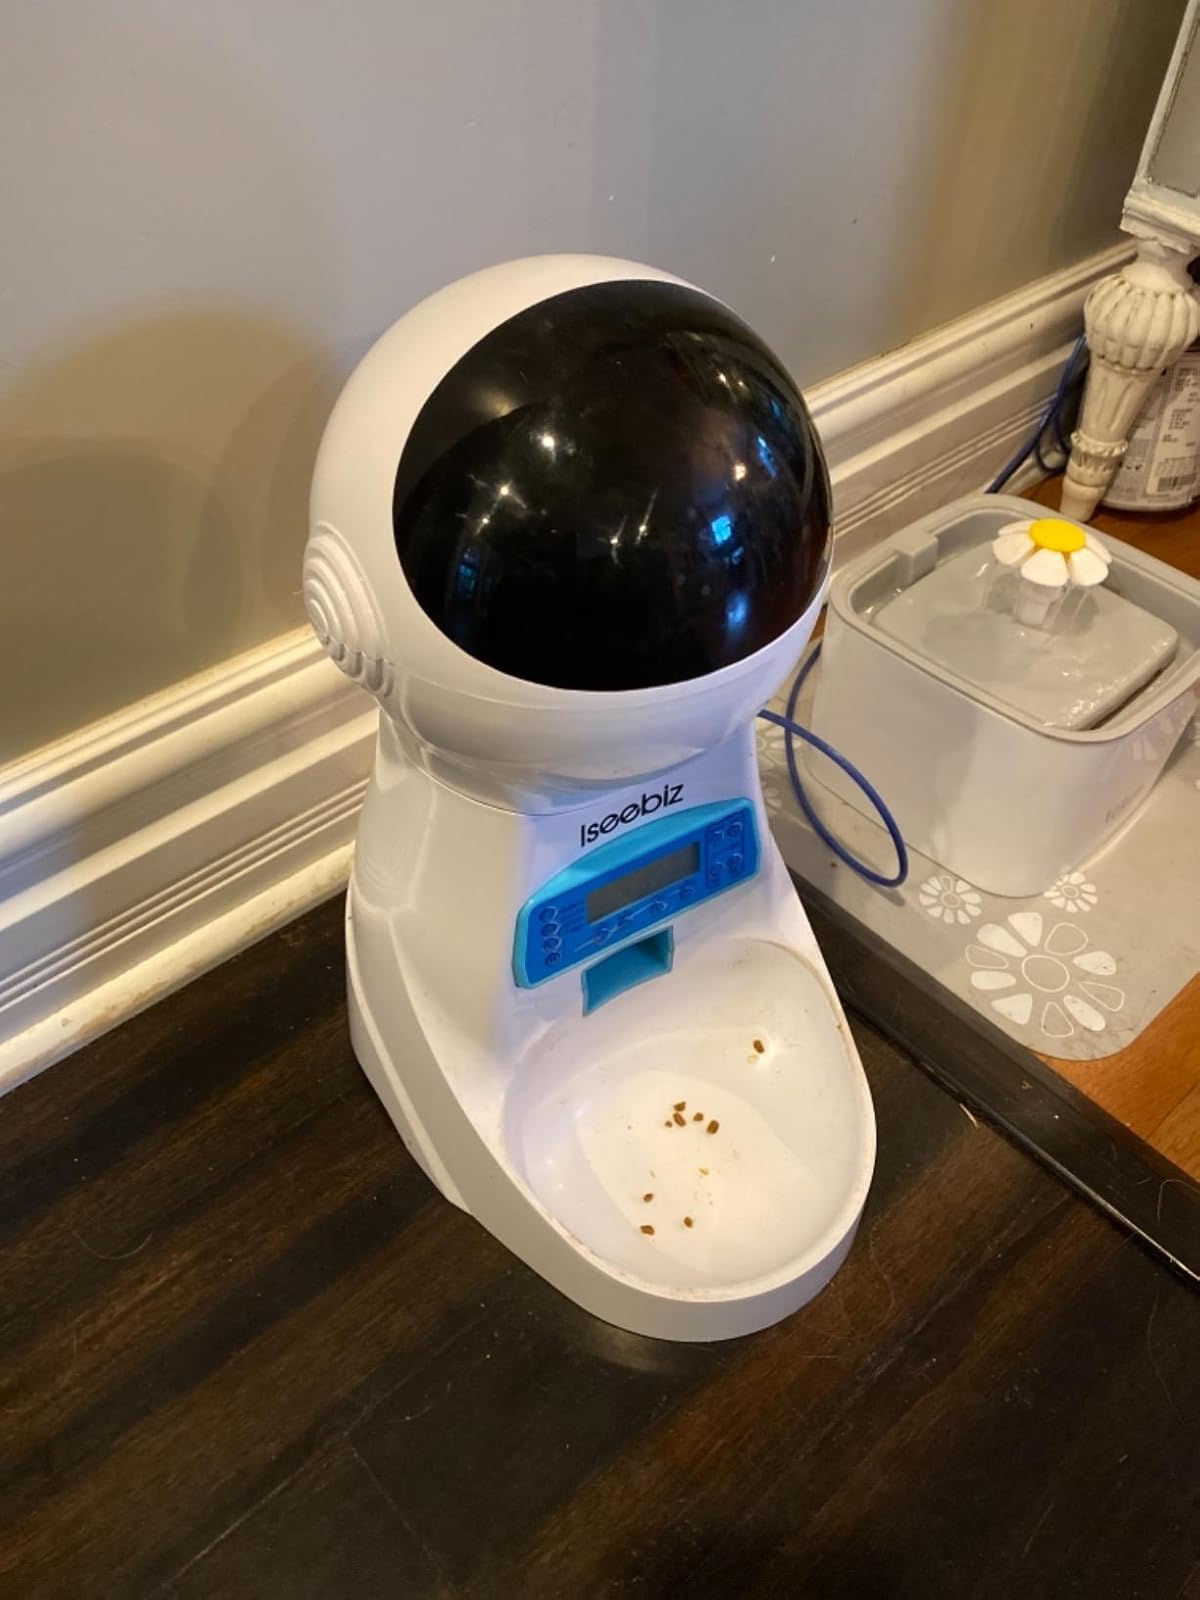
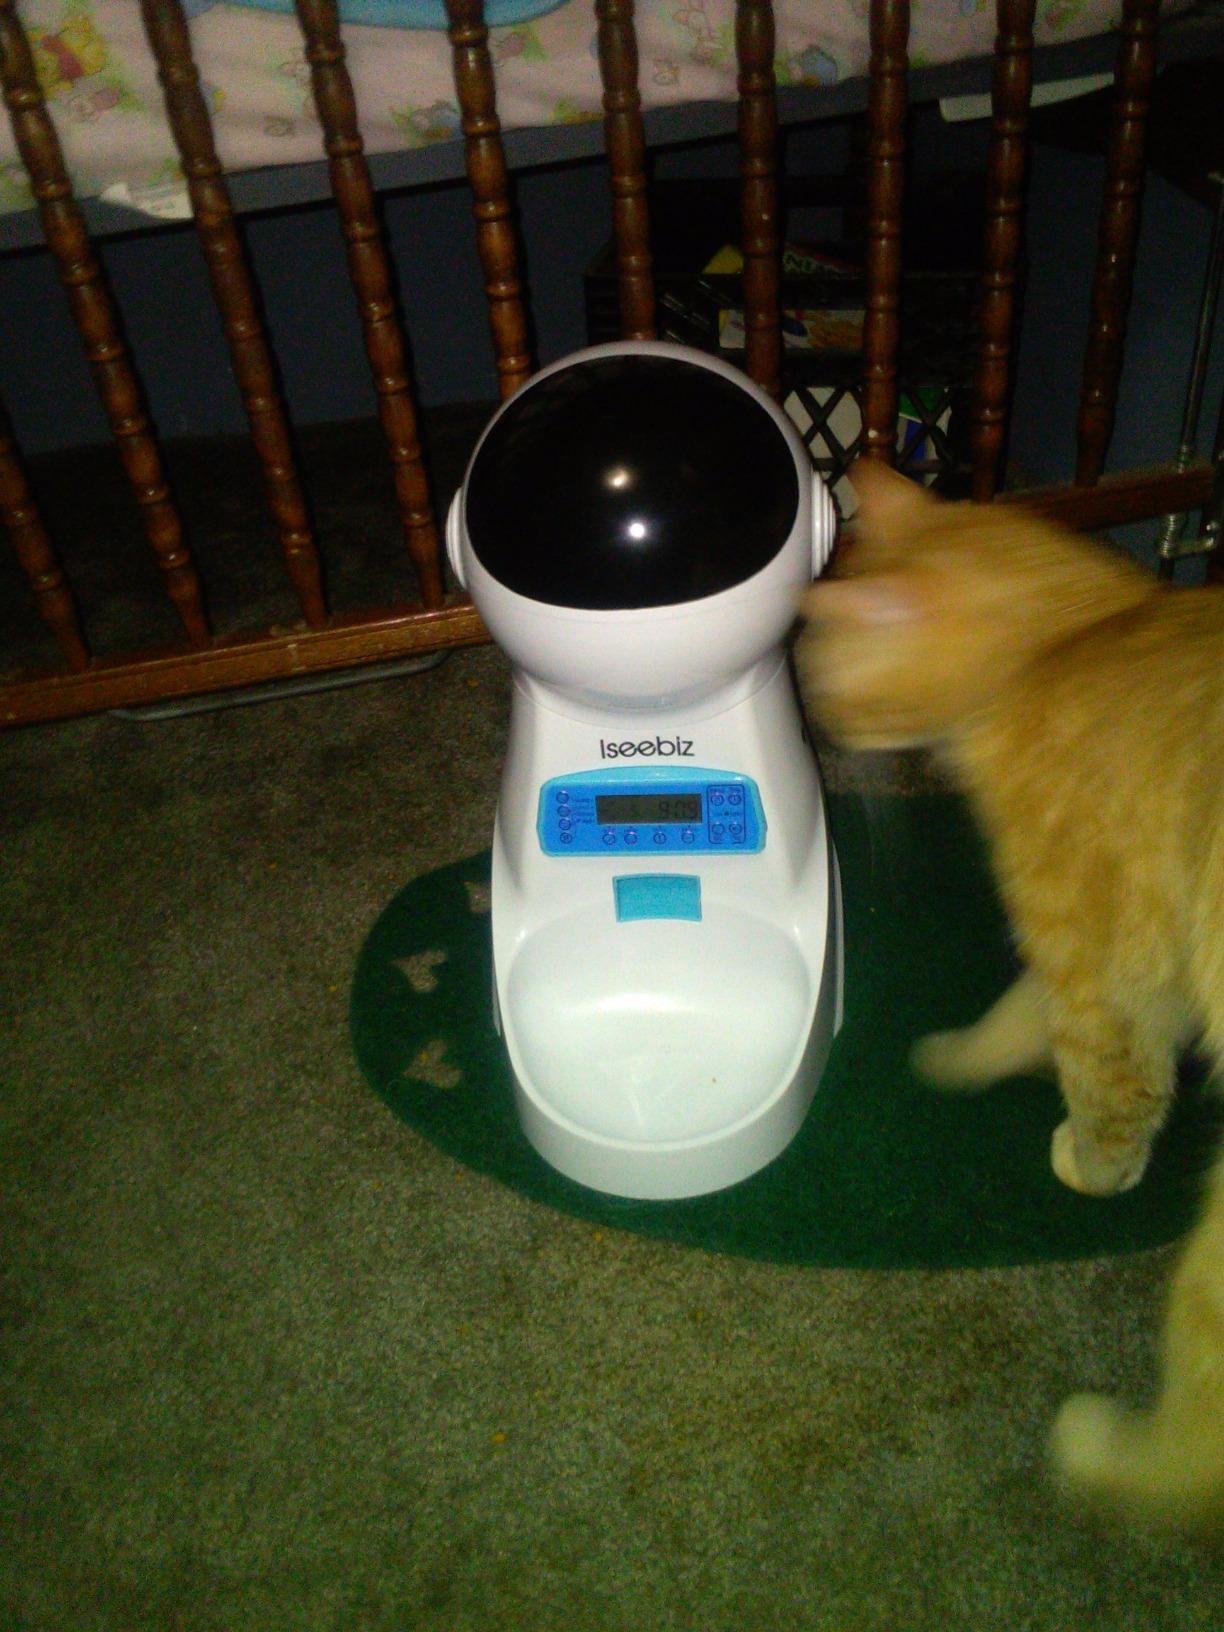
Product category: items_feeder
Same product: yes